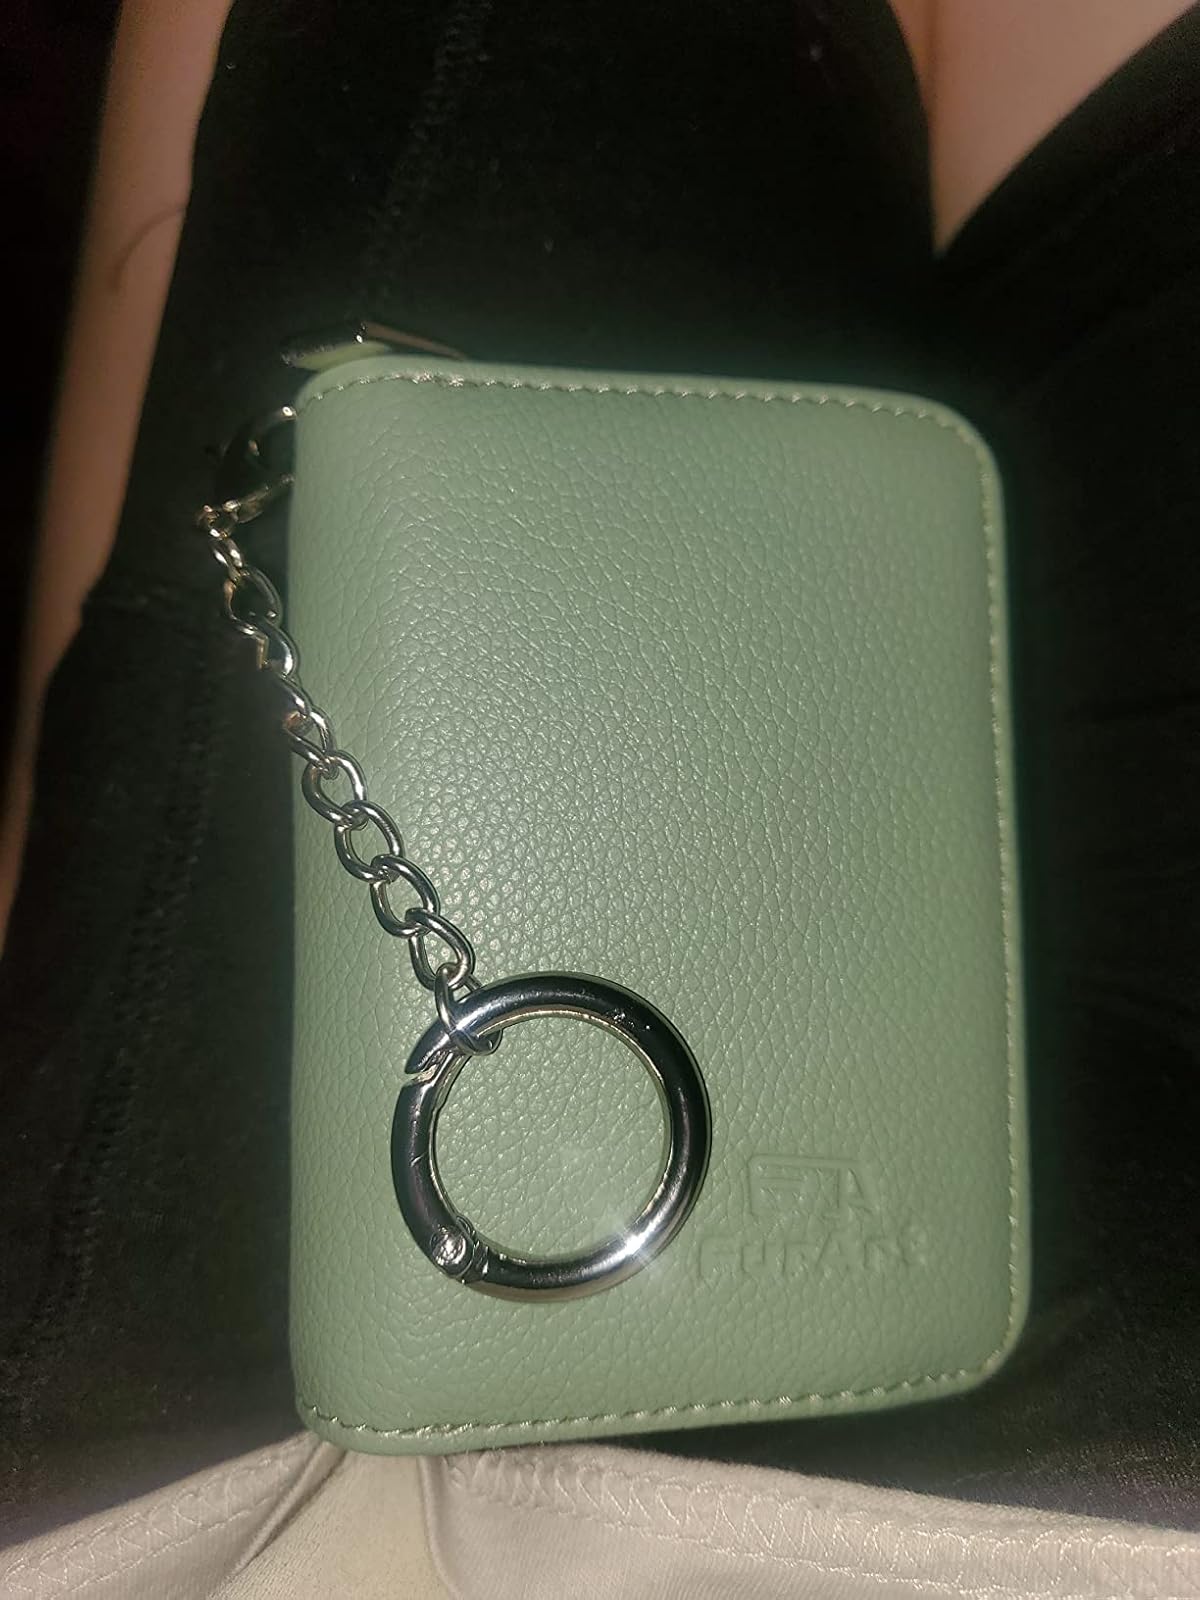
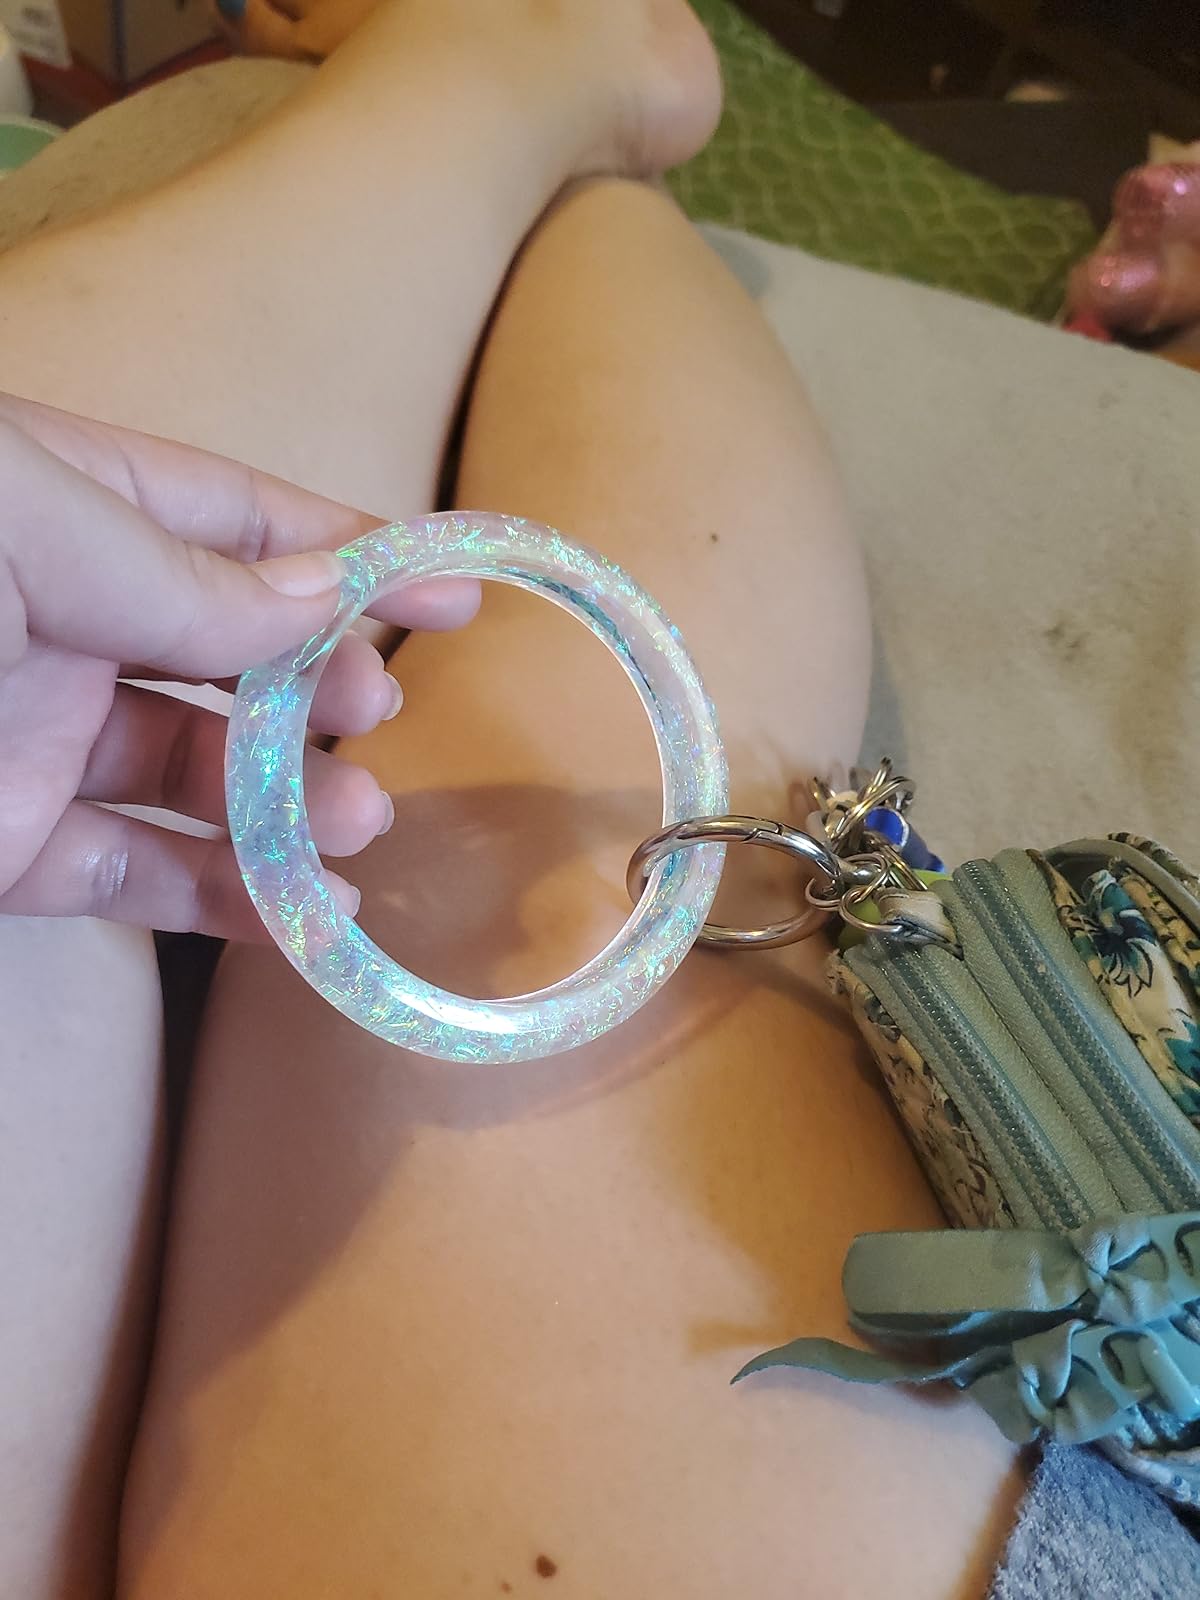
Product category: accessories_keychain
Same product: no